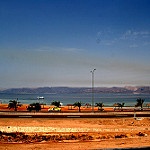
Label: sea